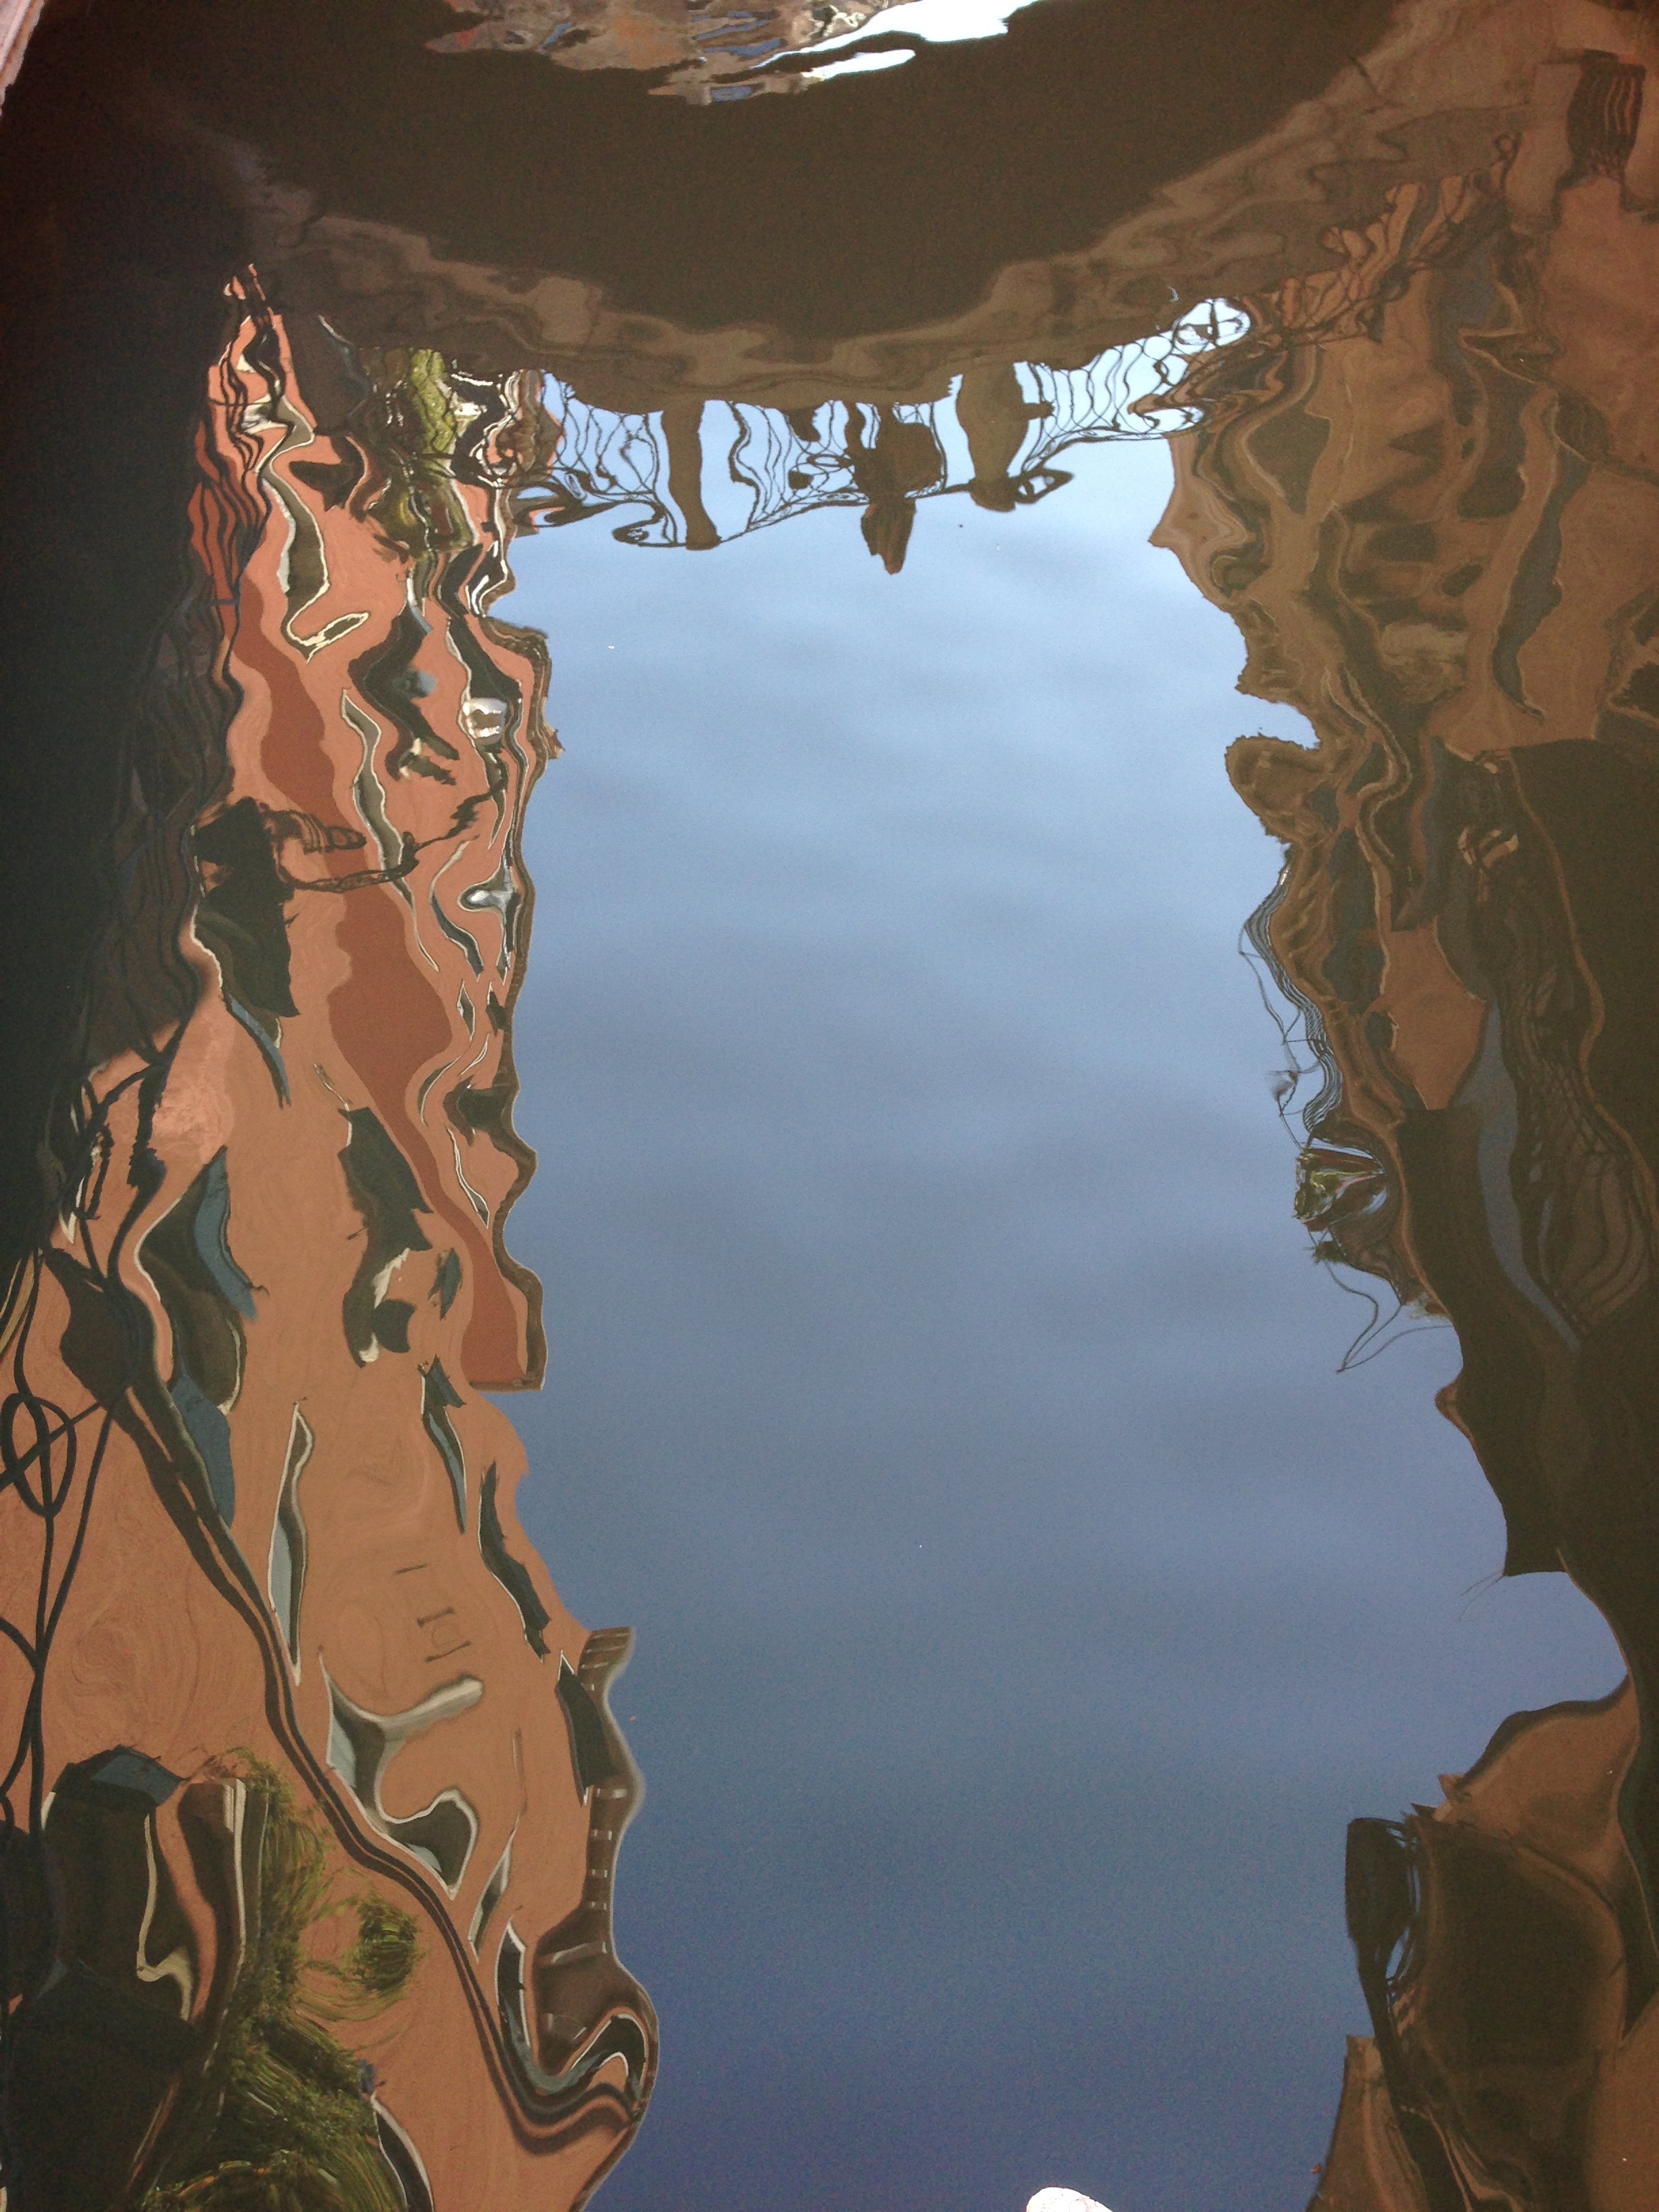
water, bridge, reflection, italy, venice, art, illustration, reflections, channel, screenshot, mythology, water reflection